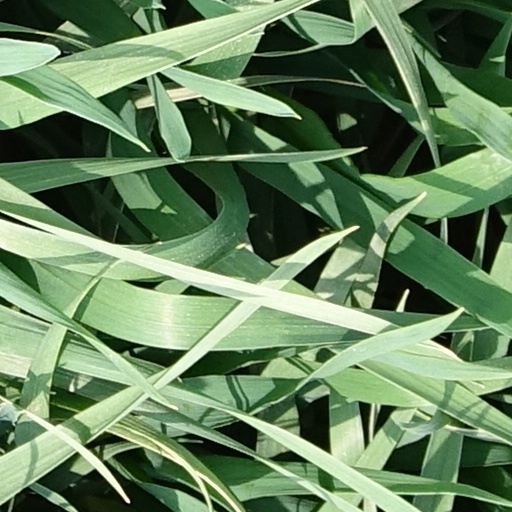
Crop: wheat